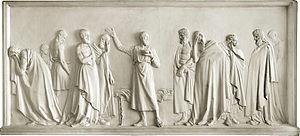
La Ciguë tachetée ou Grande Ciguë est une plante herbacée bisannuelle de la famille des Apiacées. Très toxique, elle était à la base du poison officiel des Athéniens, pour les condamnés à mort. La plus célèbre victime fut le philosophe Socrate.